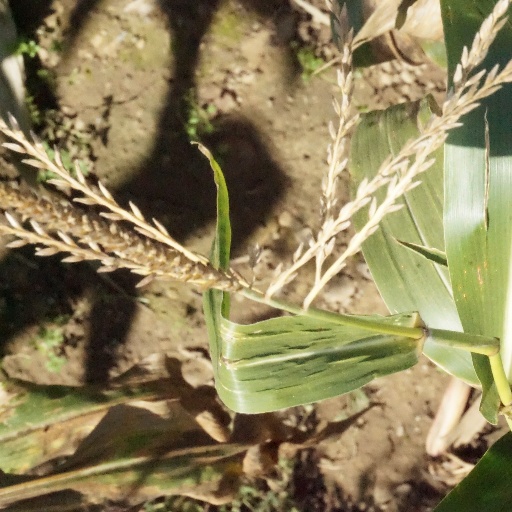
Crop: maize; corn